Jon Kent (DC Comics)

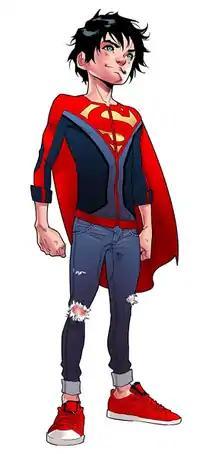

In June 2016, DC Comics relaunched its entire line of comic books series with DC Rebirth. DC once again re-established the Post-Crisis Superman as the Superman in DC Comics, along with his wife, Lois Lane, and their son Jonathan.